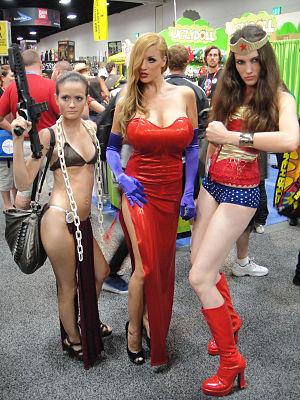
Jessica Rabbit est un personnage de fiction de l'univers Disney, protagoniste du film Qui veut la peau de Roger Rabbit.
Jordan Carver, de son vrai nom Ina-Maria Schnitzer, est un mannequin allemand.